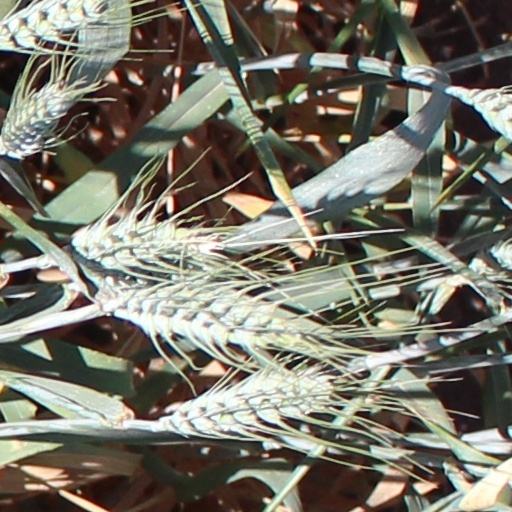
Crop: wheat